John Clarkson (abolitionist)

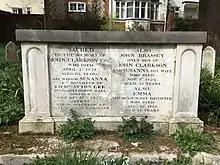
The grave of John Clarkson in the graveyard of St Mary the Virgin, Woodbridge

His brother Thomas, along with William Wilberforce and other members of the Committee for Effecting the Abolition of the Slave Trade, had incorporated the Sierra Leone Company with a view to resettling certain free and formerly enslaved blacks on the west coast of Africa. Lieutenant Clarkson's charge was to secure among black communities of Nova Scotia, Canada, volunteers to settle in the area of the mouth of the Sierra Leone River.